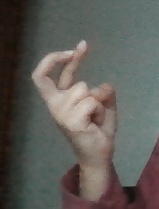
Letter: zay